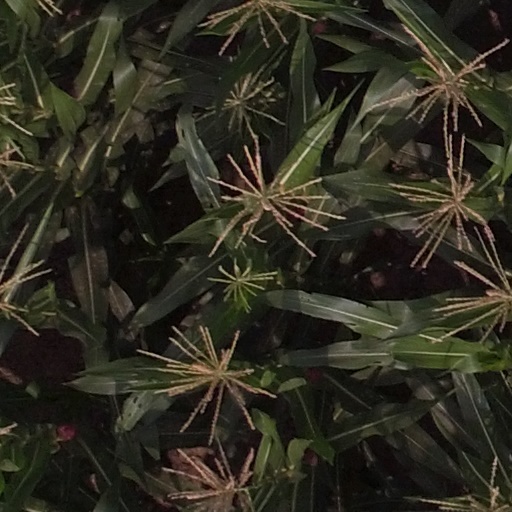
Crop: maize; corn